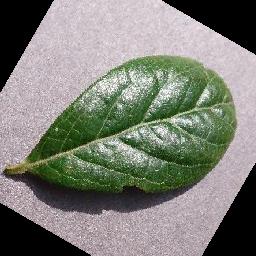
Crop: blueberry
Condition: healthy